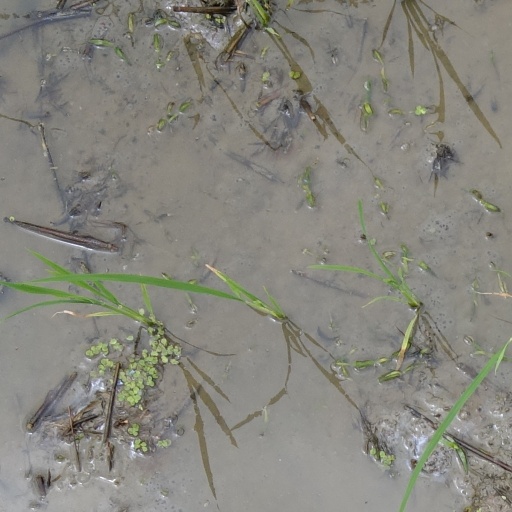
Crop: rice